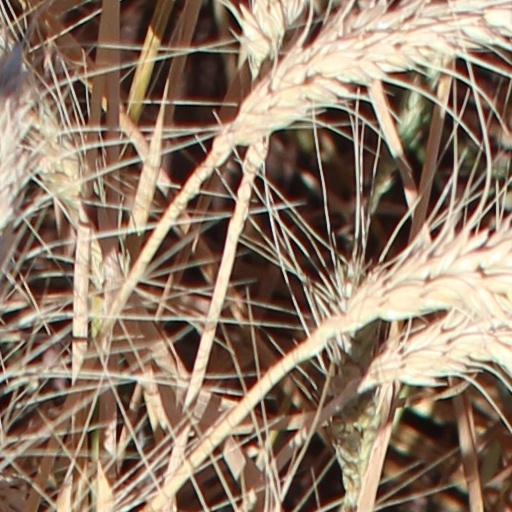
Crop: wheat